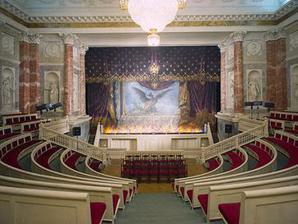
Building: Hermitage Theatre
Country: Russia
Year built: 1787
Theatre in Saint Petersburg, Russia Interior of the Hermitage Theatre Hemitage Theatre on the Palace Embankment of Neva River Hermitage Bridge in front of the theatre The Hermitage Theatre (Russian: Эрмитажный Театр , romanized : Èrmitážnyj Teátr , IPA: [ɪrmʲɪˈtaʐnɨj tʲɪˈat(ə)r] ) in Saint Petersburg , Russia is one of five Hermitage buildings lining the Palace Embankment of the Neva River . The Hermitage Theatre was the second theatre of the Winter Palace . It replaced the Russian Imperial Theater , which operated from 1764 until 1783. The Hermitage Theatre was built between 1783 and 1787 at the behest of Catherine the Great to a Palladian design by Giacomo Quarenghi . The crumbling Third Winter Palace of Peter the Great was demolished to make room for the new structure, although its old foundations are still visible in the ground floor. Quarenghi's designs for the theatre were engraved and published in 1787, earning him a European reputation. The semicircular auditorium is decorated with color marble and surrounded with ten niches for statues of Apollo and the muses . As the interior has never been overhauled, the original stage machinery remains in situ , but the elaborate sets, an acclaimed work of the Italian artist Pietro Gonzaga (1751-1831), were lost during the years of Soviet neglect. The ceremonial opening of the theatre took place on 22 November 1785. Though the auditorium could seat no more than 250 spectators, it was often overcrowded. Usually, the performance would be attended by several dozen aristocratic spectators, all invited by the monarch herself. As a sign of gratitude, a separate loge was reserved for the architect Quarenghi and his family. In the 19th century, selected members of the diplomatic corps were admitted to the theatre as well. Although the building was used to entertain the imperial family until the Russian Revolution , it came to be viewed as a rare monument to Catherine's personal tastes and affections. The empress brought out several comedies specifically to be staged in this theatre, which also saw the premieres of Domenico Cimarosa 's operas composed to her own librettos . As for the costumes, they were chosen from a 15,000-dress personal wardrobe of the late Empress Elizabeth . Mathilde Kschessinska , Anna Pavlova , and Fyodor Chaliapin were among the great artists who performed at the Hermitage Theatre for the last Russian tsar . Among the ballets performed there was the premiere of Marius Petipa 's Harlequinade , in 1900. The Bolsheviks closed the theatre and utilised the building for administrative purposes. It was not until 1991 that performances were resumed on this stage, with the likes of Svyatoslav Richter , Mstislav Rostropovich and Yelena Obraztsova appearing as guest stars. v t e Winter Canal Legend Moyka Second Winter Bridge Moika river embankment Military archive First Winter Bridge Millionnaya Street Descent to W. Canal Noviy Hermitage General Staff Building Descent to W. Canal Hermitage Arch Hermitage theatre Bolshoy Hermitage Hermitage Bridge Palace Embankment Descent to Neva Neva References Avramenko S.I. Воспоминания об Эрмитажном театре. SPb, 1992. External links Website of the Hermitage Theatre Website of the Hermitage Museum Historical outline 59°56′33″N 30°19′04″E / 59.942614°N 30.317794°E / 59.942614; 30.317794 v t e Locations of the State Hermitage Museum Winter Palace and Hermitage Alexander Hall Arabian Hall Armorial Hall Field Marshals' Hall Gardens Gold Drawing Room Grand Church Jordan Staircase Malachite Room Military Gallery Neva Enfilade Private Apartments Rotunda Small Throne Room St George's Hall and Apollo Room Theatre White Hall Elsewhere in Saint Petersburg General Staff Building Menshikov Palace Old Saint Petersburg Stock Exchange Overseas Active Hermitage-Vyborg Center Defunct Guggenheim Hermitage Museum Hermitage Rooms Vilnius Guggenheim Hermitage Museum v t e Saint Petersburg Districts Federal City Leningrad Oblast General topics Architecture Climate Floods Demographics Economy Flag History Timeline Peter the Great Siege of Leningrad Landmarks People Geography Baltic Sea Gulf of Finland Central Saint Petersburg Kamenny Islands Lakhtinsky Razliv Moyka Neva New Holland Island Petrogradsky Island Pulkovo Heights Vasilyevsky Island Winter Canal Society and culture Literature Museums Hermitage Peterhof Palace Winter Palace Music Mariinsky Theatre Orchestra Parks Religion Church of the Savior on Blood Kazan Cathedral Saints Peter and Paul Cathedral Saint Isaac's Cathedral Sports Theaters Hermitage Theatre Tourism World Heritage Site Government Legislative Assembly Politics City Administration Heads of Government Emergency services Police Crime Education Education (primary, secondary, and tertiary) Transportation Airport Bridges Buses Metro Trams Saint Petersburg Category Outline Authority control databases : Geographic Structurae MusicBrainz place EUTA theatre